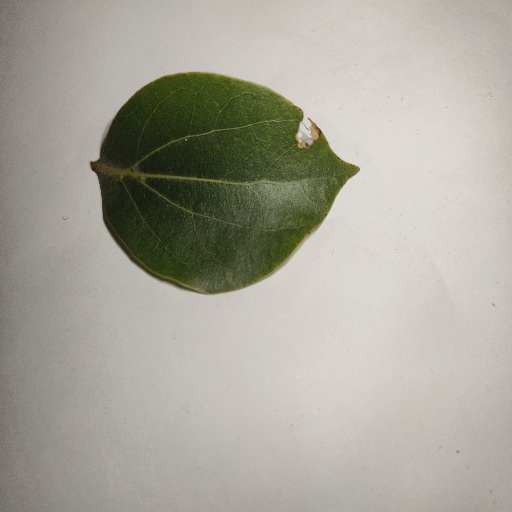
Species: Camphor
Leaf condition: Shot Hole